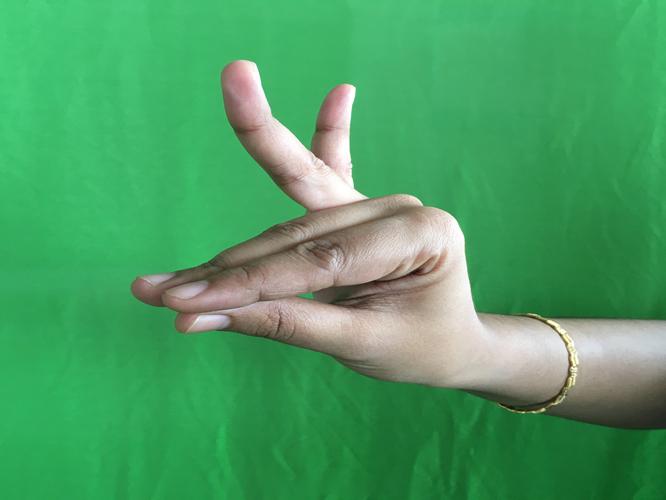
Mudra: Katakamukha_1
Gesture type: single_hand